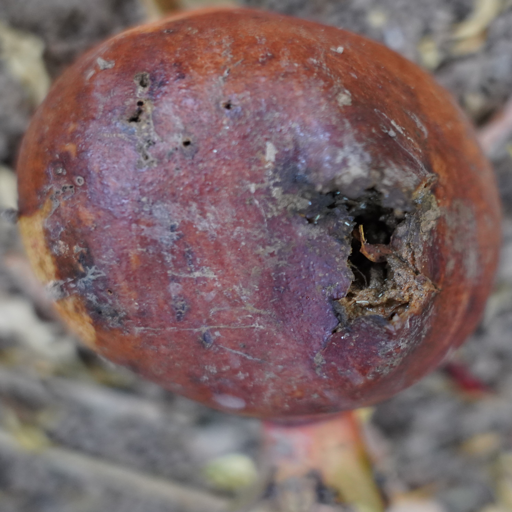
Label: Ectomyelois ceratoniae